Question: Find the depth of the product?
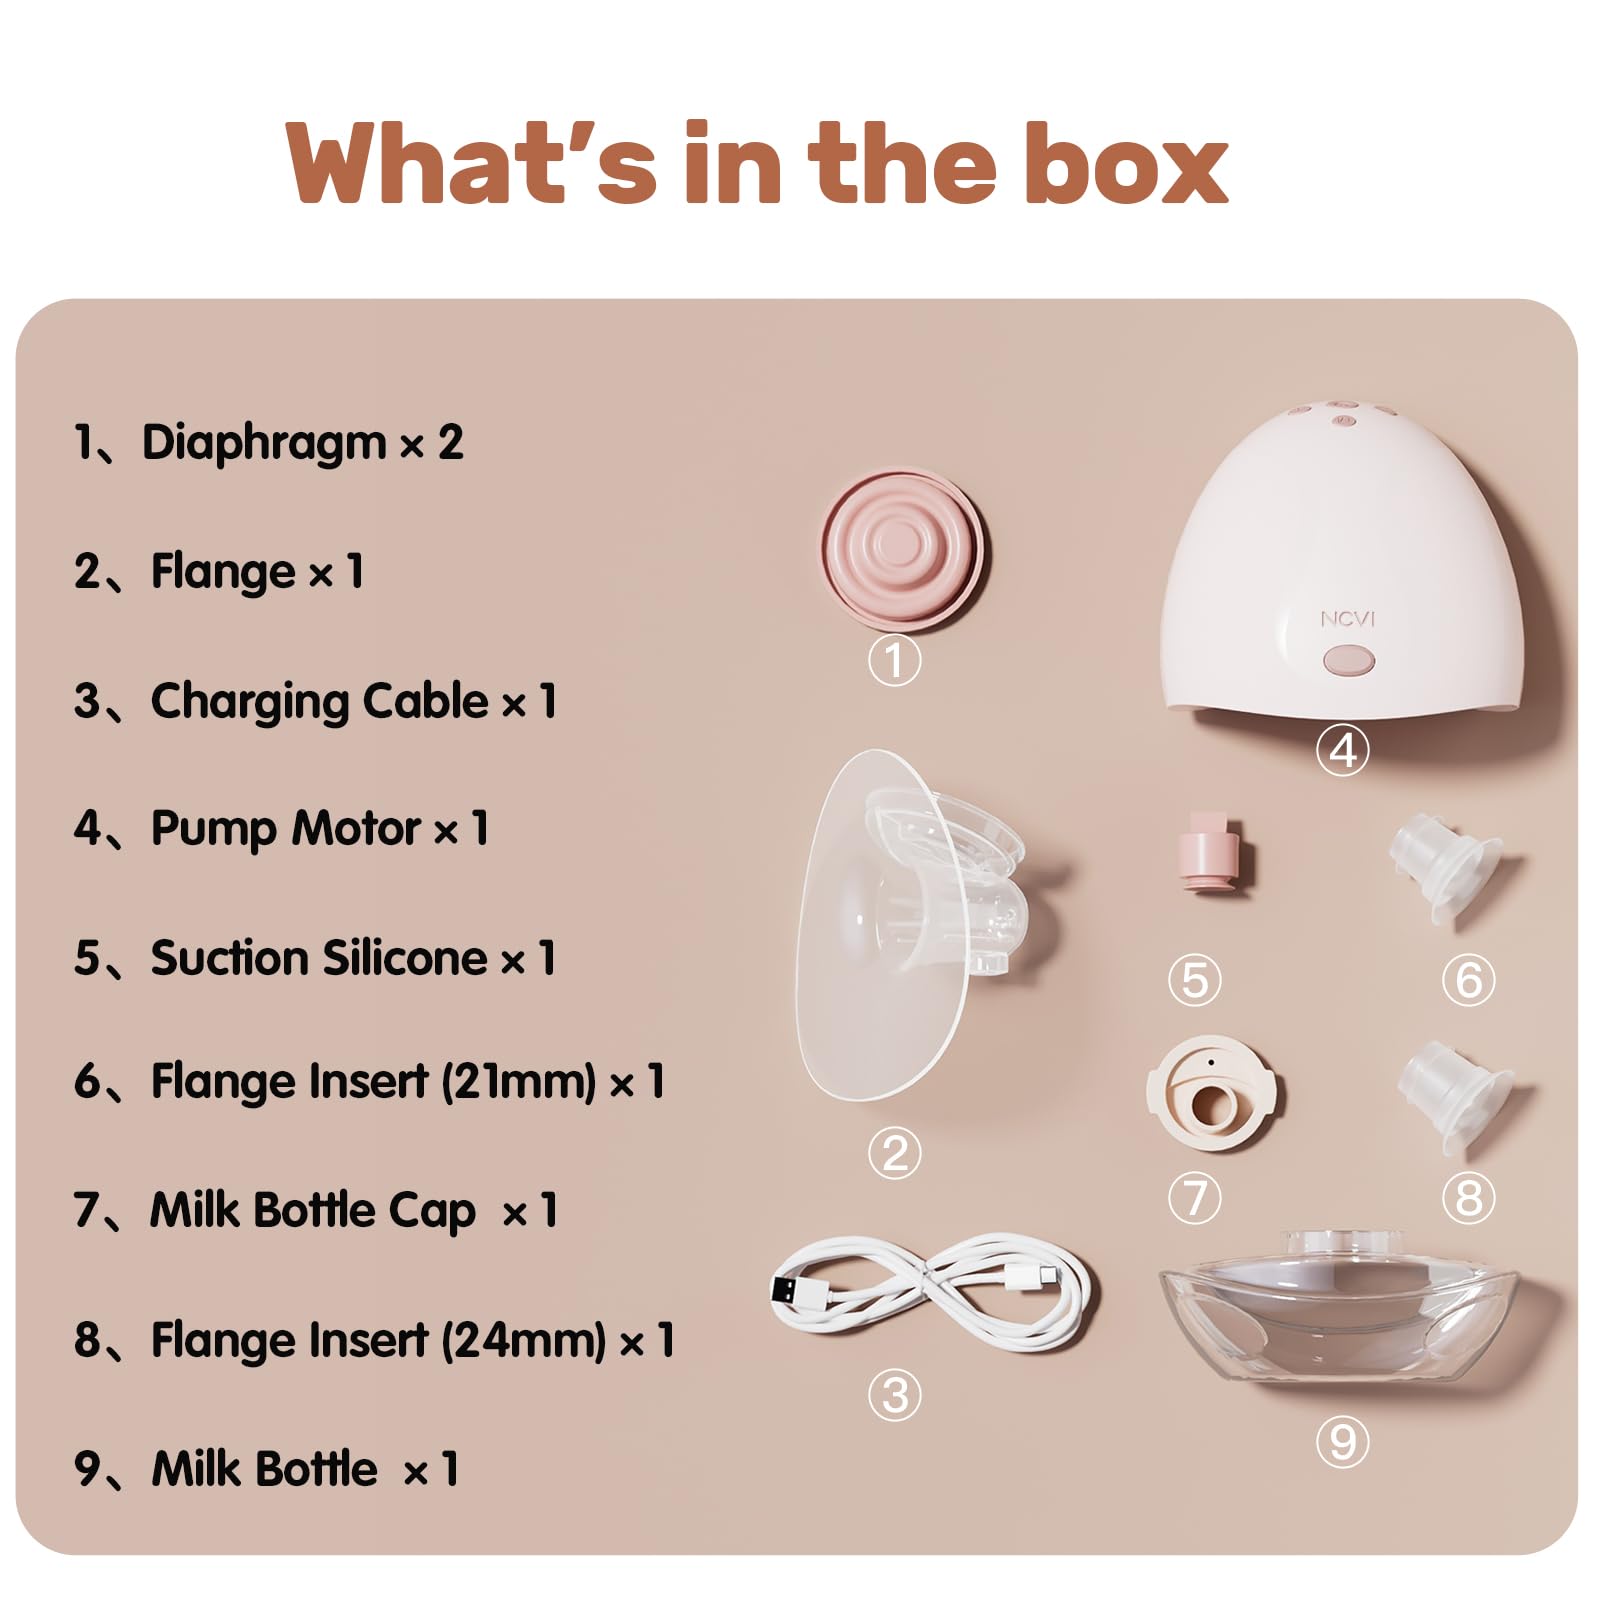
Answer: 24.0 millimetre